Flaminio Piccoli

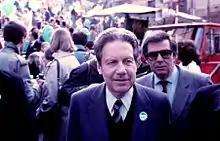
Piccoli at the March for the Peace in Rome, 1985

Flaminio Piccoli (28 December 1915 – 11 April 2000) was an Italian politician. He was a member of Christian Democracy until its dissolution in 1994, then a member of the United Christian Democrats and finally of the Rebirth of Christian Democracy.